Digitec Galaxus

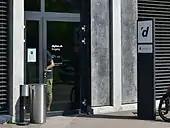
digitec shop Technopark Zürich

On 13 June 2005, they converted the company into an "Aktiengesellschaft" (corporation). The business then traded under the name Digitec AG until 2014.